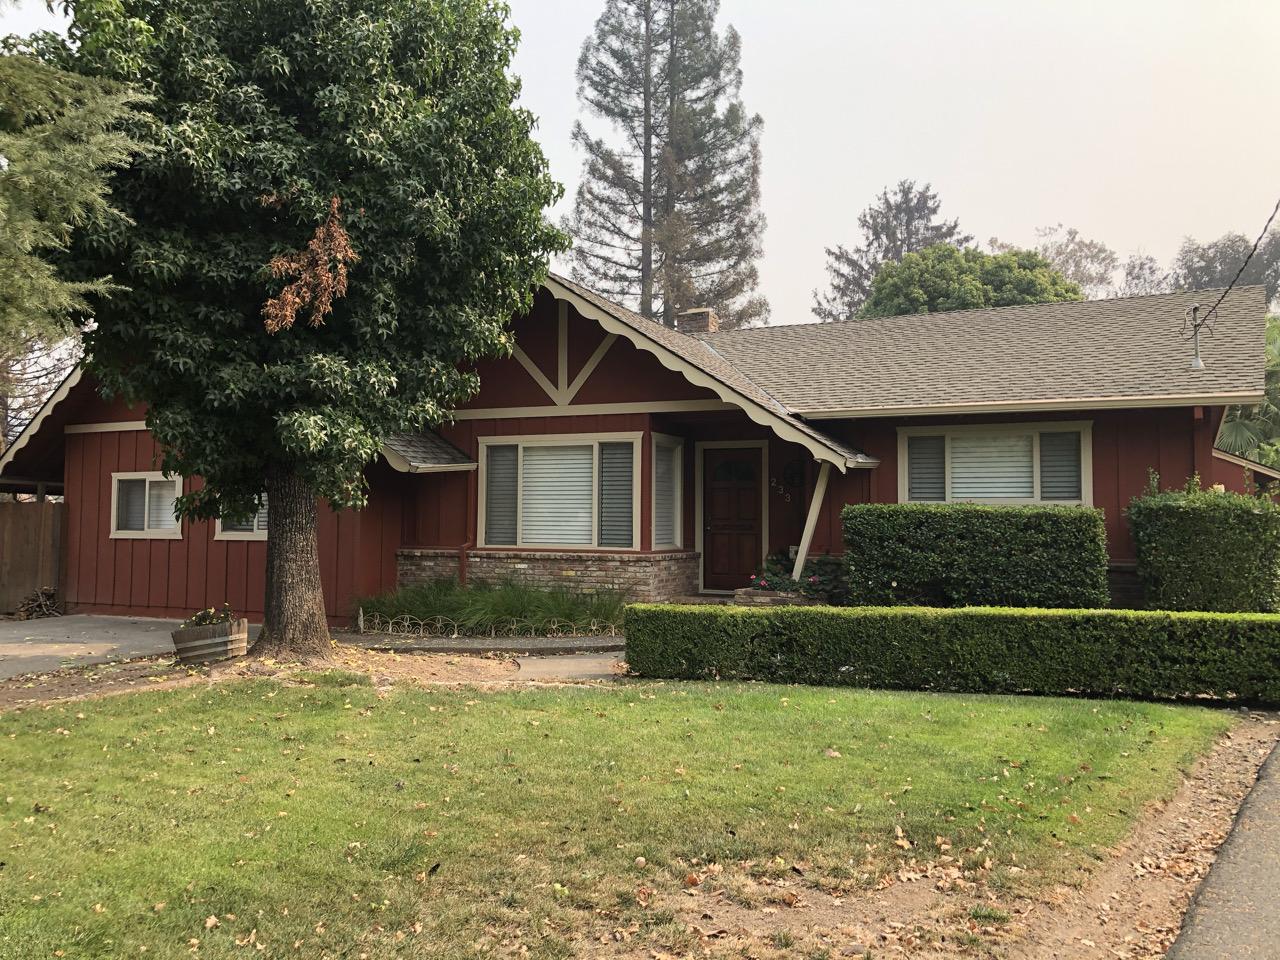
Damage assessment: no_damage